Scott Radinsky

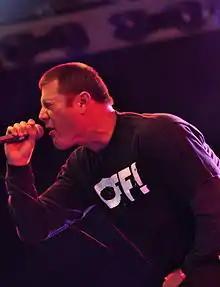
Scott Radinsky with Pulley, Groezrock 2013

Besides baseball, Radinsky's other passion is punk rock. A fixture in the 1980s "Nardcore" (Oxnard, California hardcore) scene, he sang for Scared Straight, which recorded an LP ("You Drink, You Drive, You Die") and several compilation cuts for Mystic Records. The band later changed their name to Ten Foot Pole and after recording two albums, in 1995 parted ways with Radinsky, due to his time-consuming baseball career.